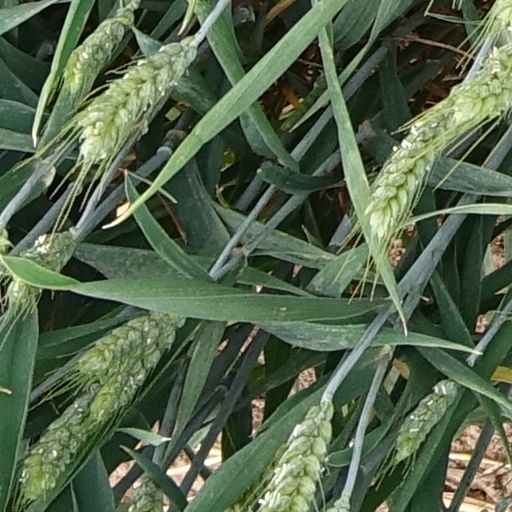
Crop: wheat